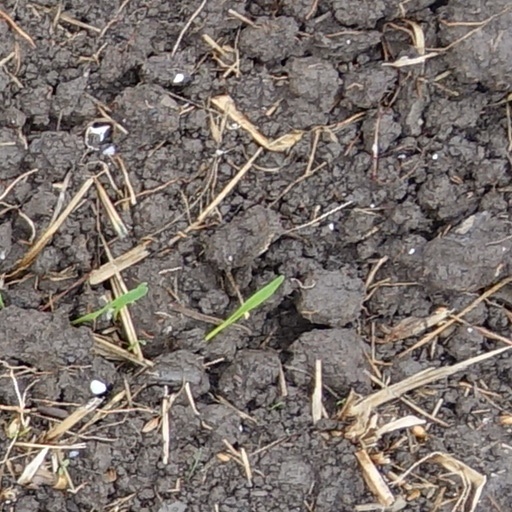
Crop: wheat